Tempo (railcar)

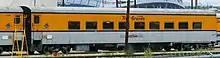
Tempo cars in Ski Train service, 2008

The Tempos entered service on the Canadian National Railway in mid-June 1968. Canadian National operated the Tempos as integrated trainsets. Routes served included Toronto–Windsor and Toronto–Sarnia. At the outset each set comprised a club/galley car, three coaches, and a coach/cafe. Travel time was four hours. The cafe/coach and the addition of luggage racks in the coaches allowed the elimination of dining and baggage cars. In 1971 Canadian National ran five daily "Tempo" trains: four to Windsor and one to Sarnia. Via Rail inherited the fleet and leased the RS-18s. By 1980 the Tempos were limited to the Windsor route. Via later placed the Tempos in service on the Chicago–Toronto "International". These were pulled by LRC locomotives.